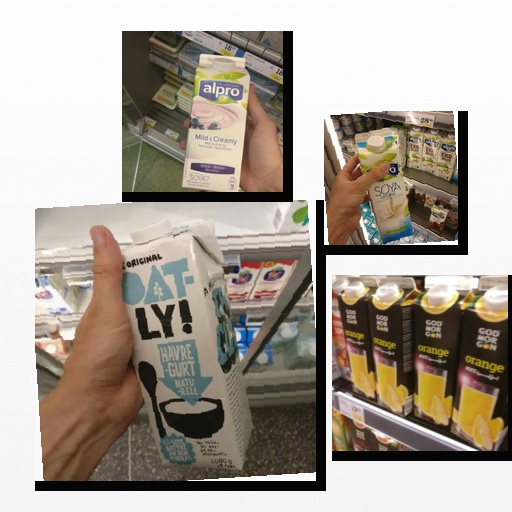
Food items: soy_milk, blueberry_soyghurt, orange_juice, oatghurt